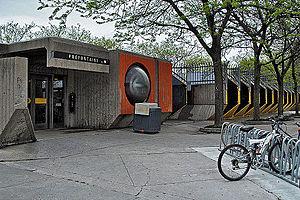
Préfontaine est une station sur la ligne verte du métro de Montréal située dans l'arrondissement Mercier–Hochelaga-Maisonneuve. Elle fut inaugurée le 6 juin 1976, lors du prolongement de la ligne verte jusqu'à Honoré-Beaugrand.